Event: Ecuador Earthquake
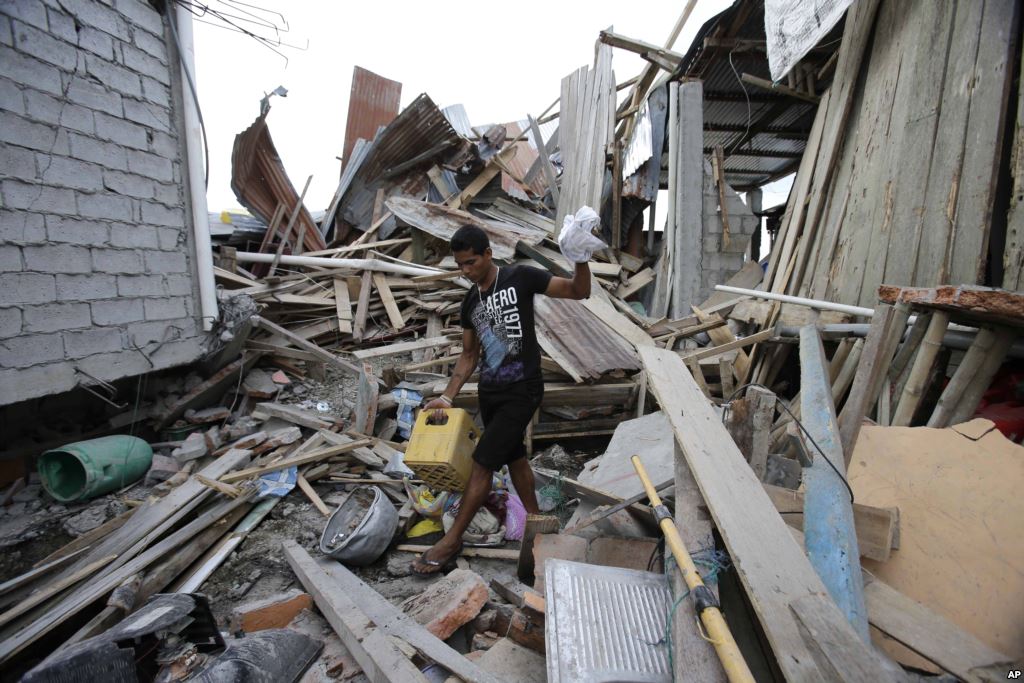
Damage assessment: damage